Roger Hanin

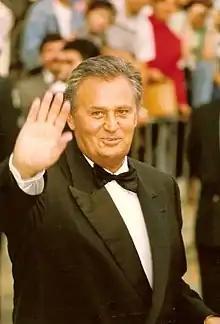
Roger Hanin at the 1992 Cannes Film Festival

Roger Hanin (born Roger Levy, 20 October 1925 – 11 February 2015) was a French actor and film director, best known for playing the title role in the TV police drama, "Navarro".